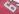
Number: 6